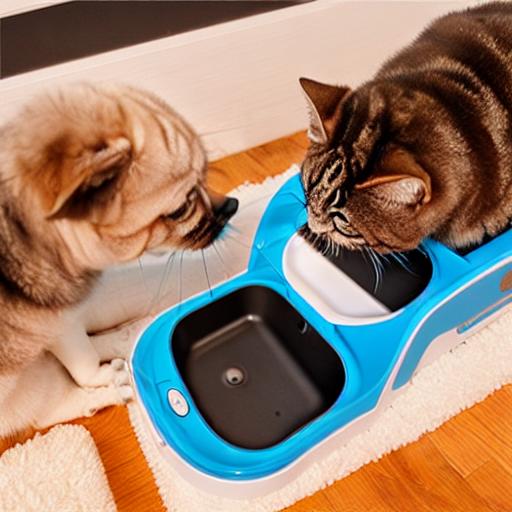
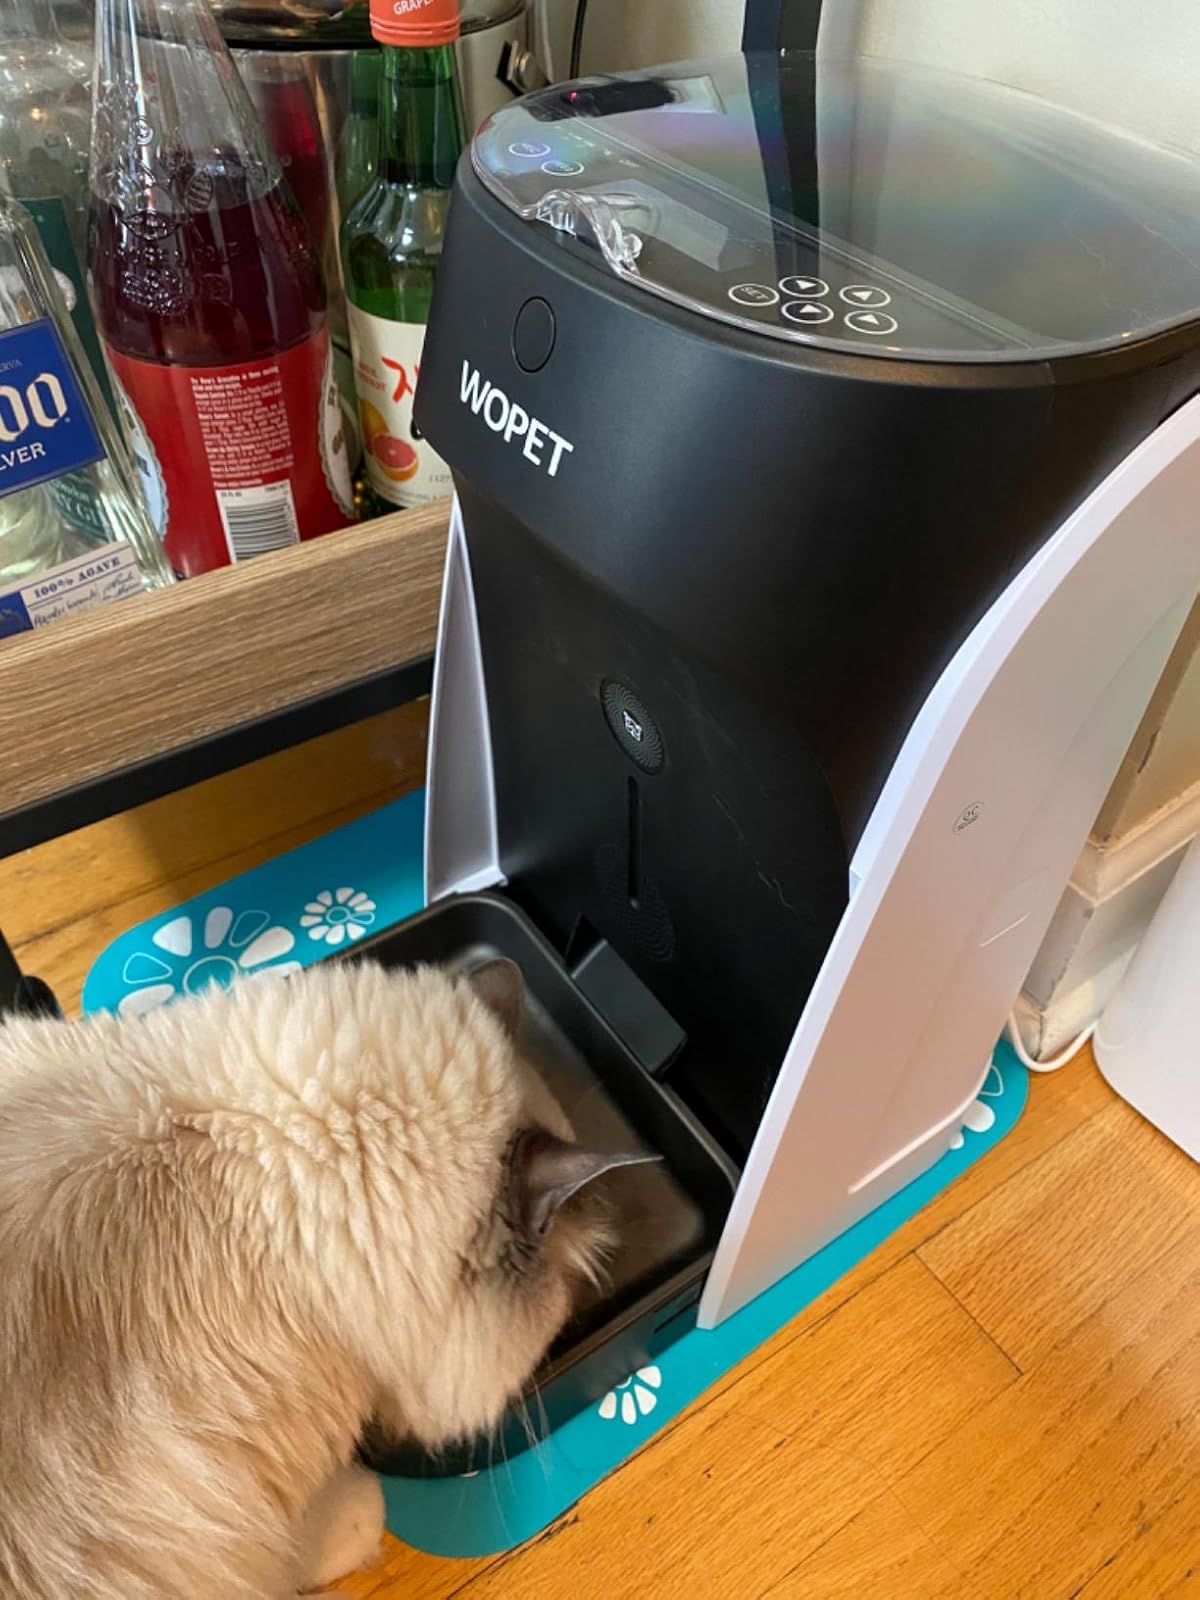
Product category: items_feeder
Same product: no